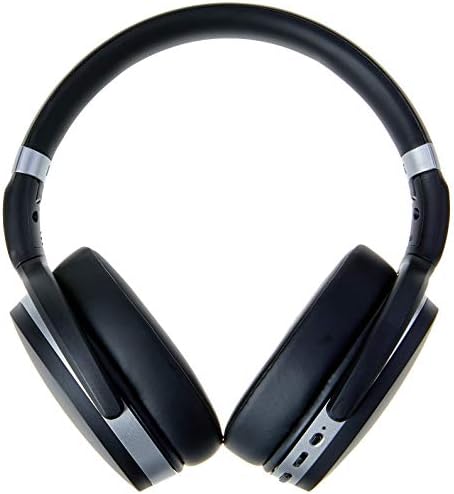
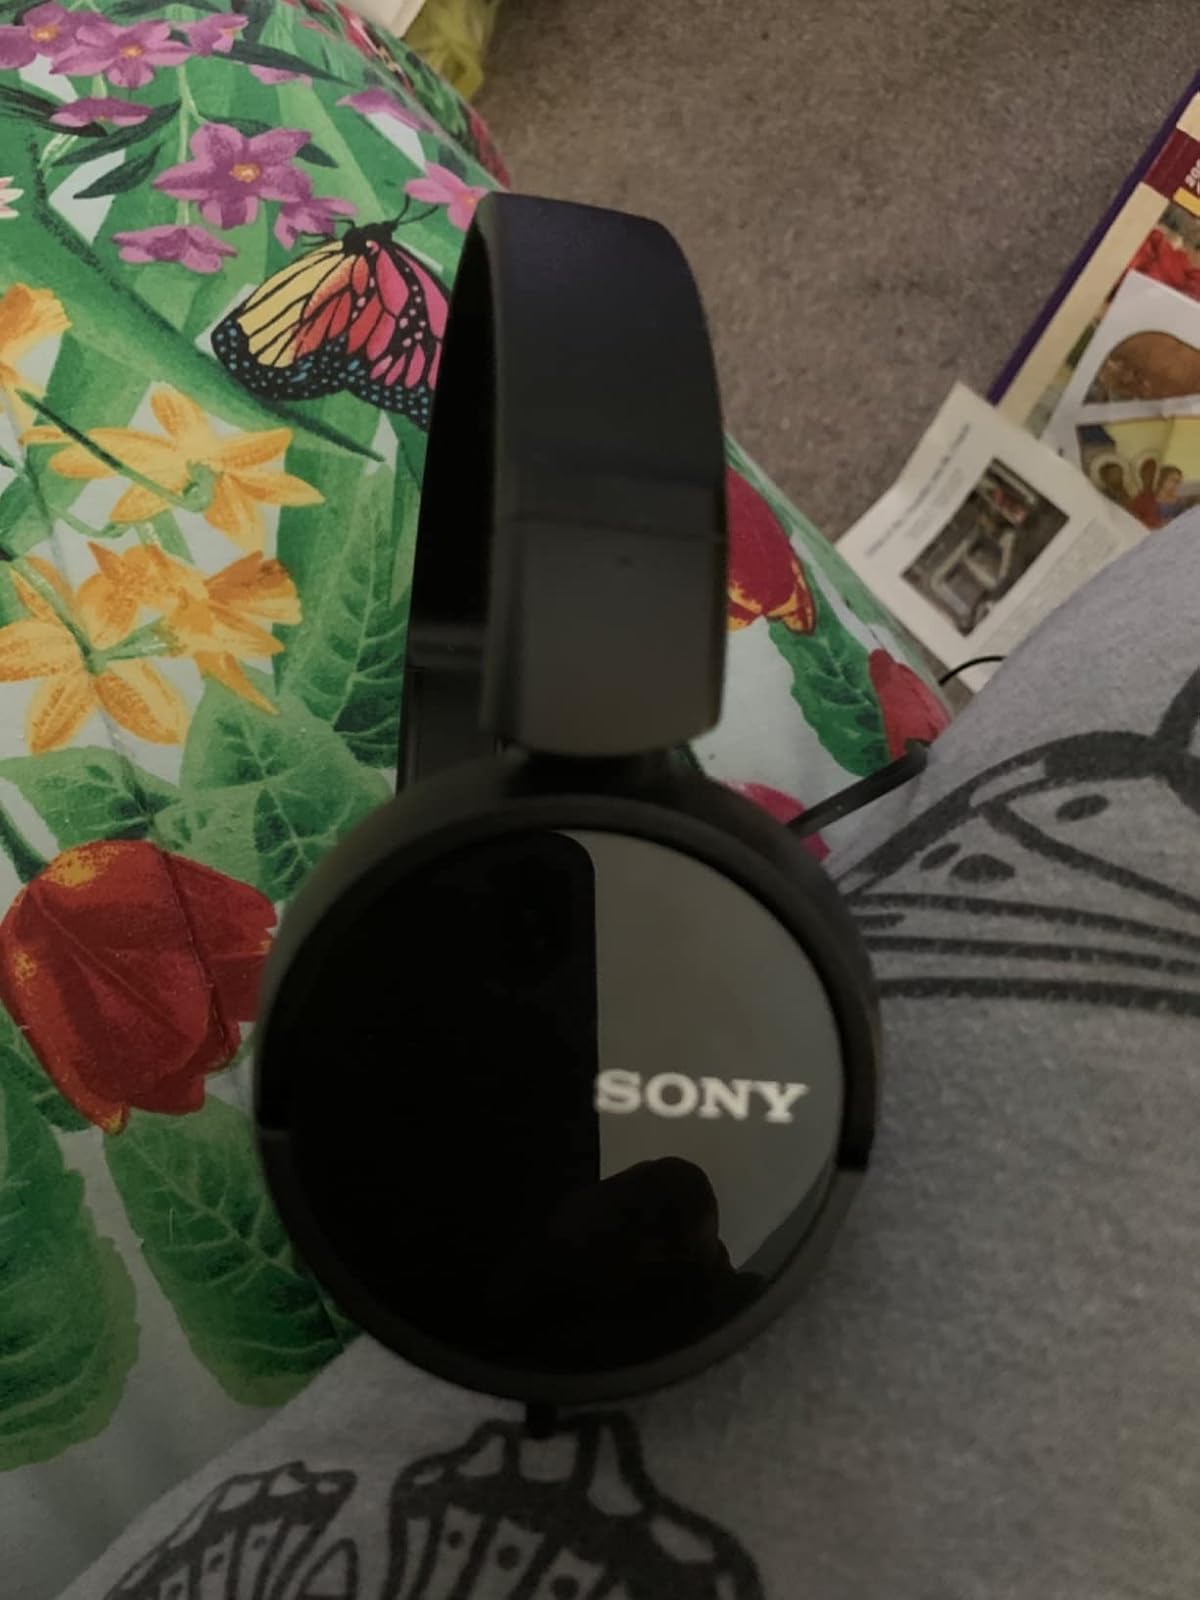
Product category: headphones
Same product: no